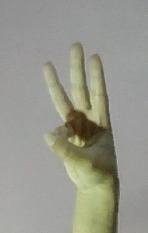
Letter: thaa